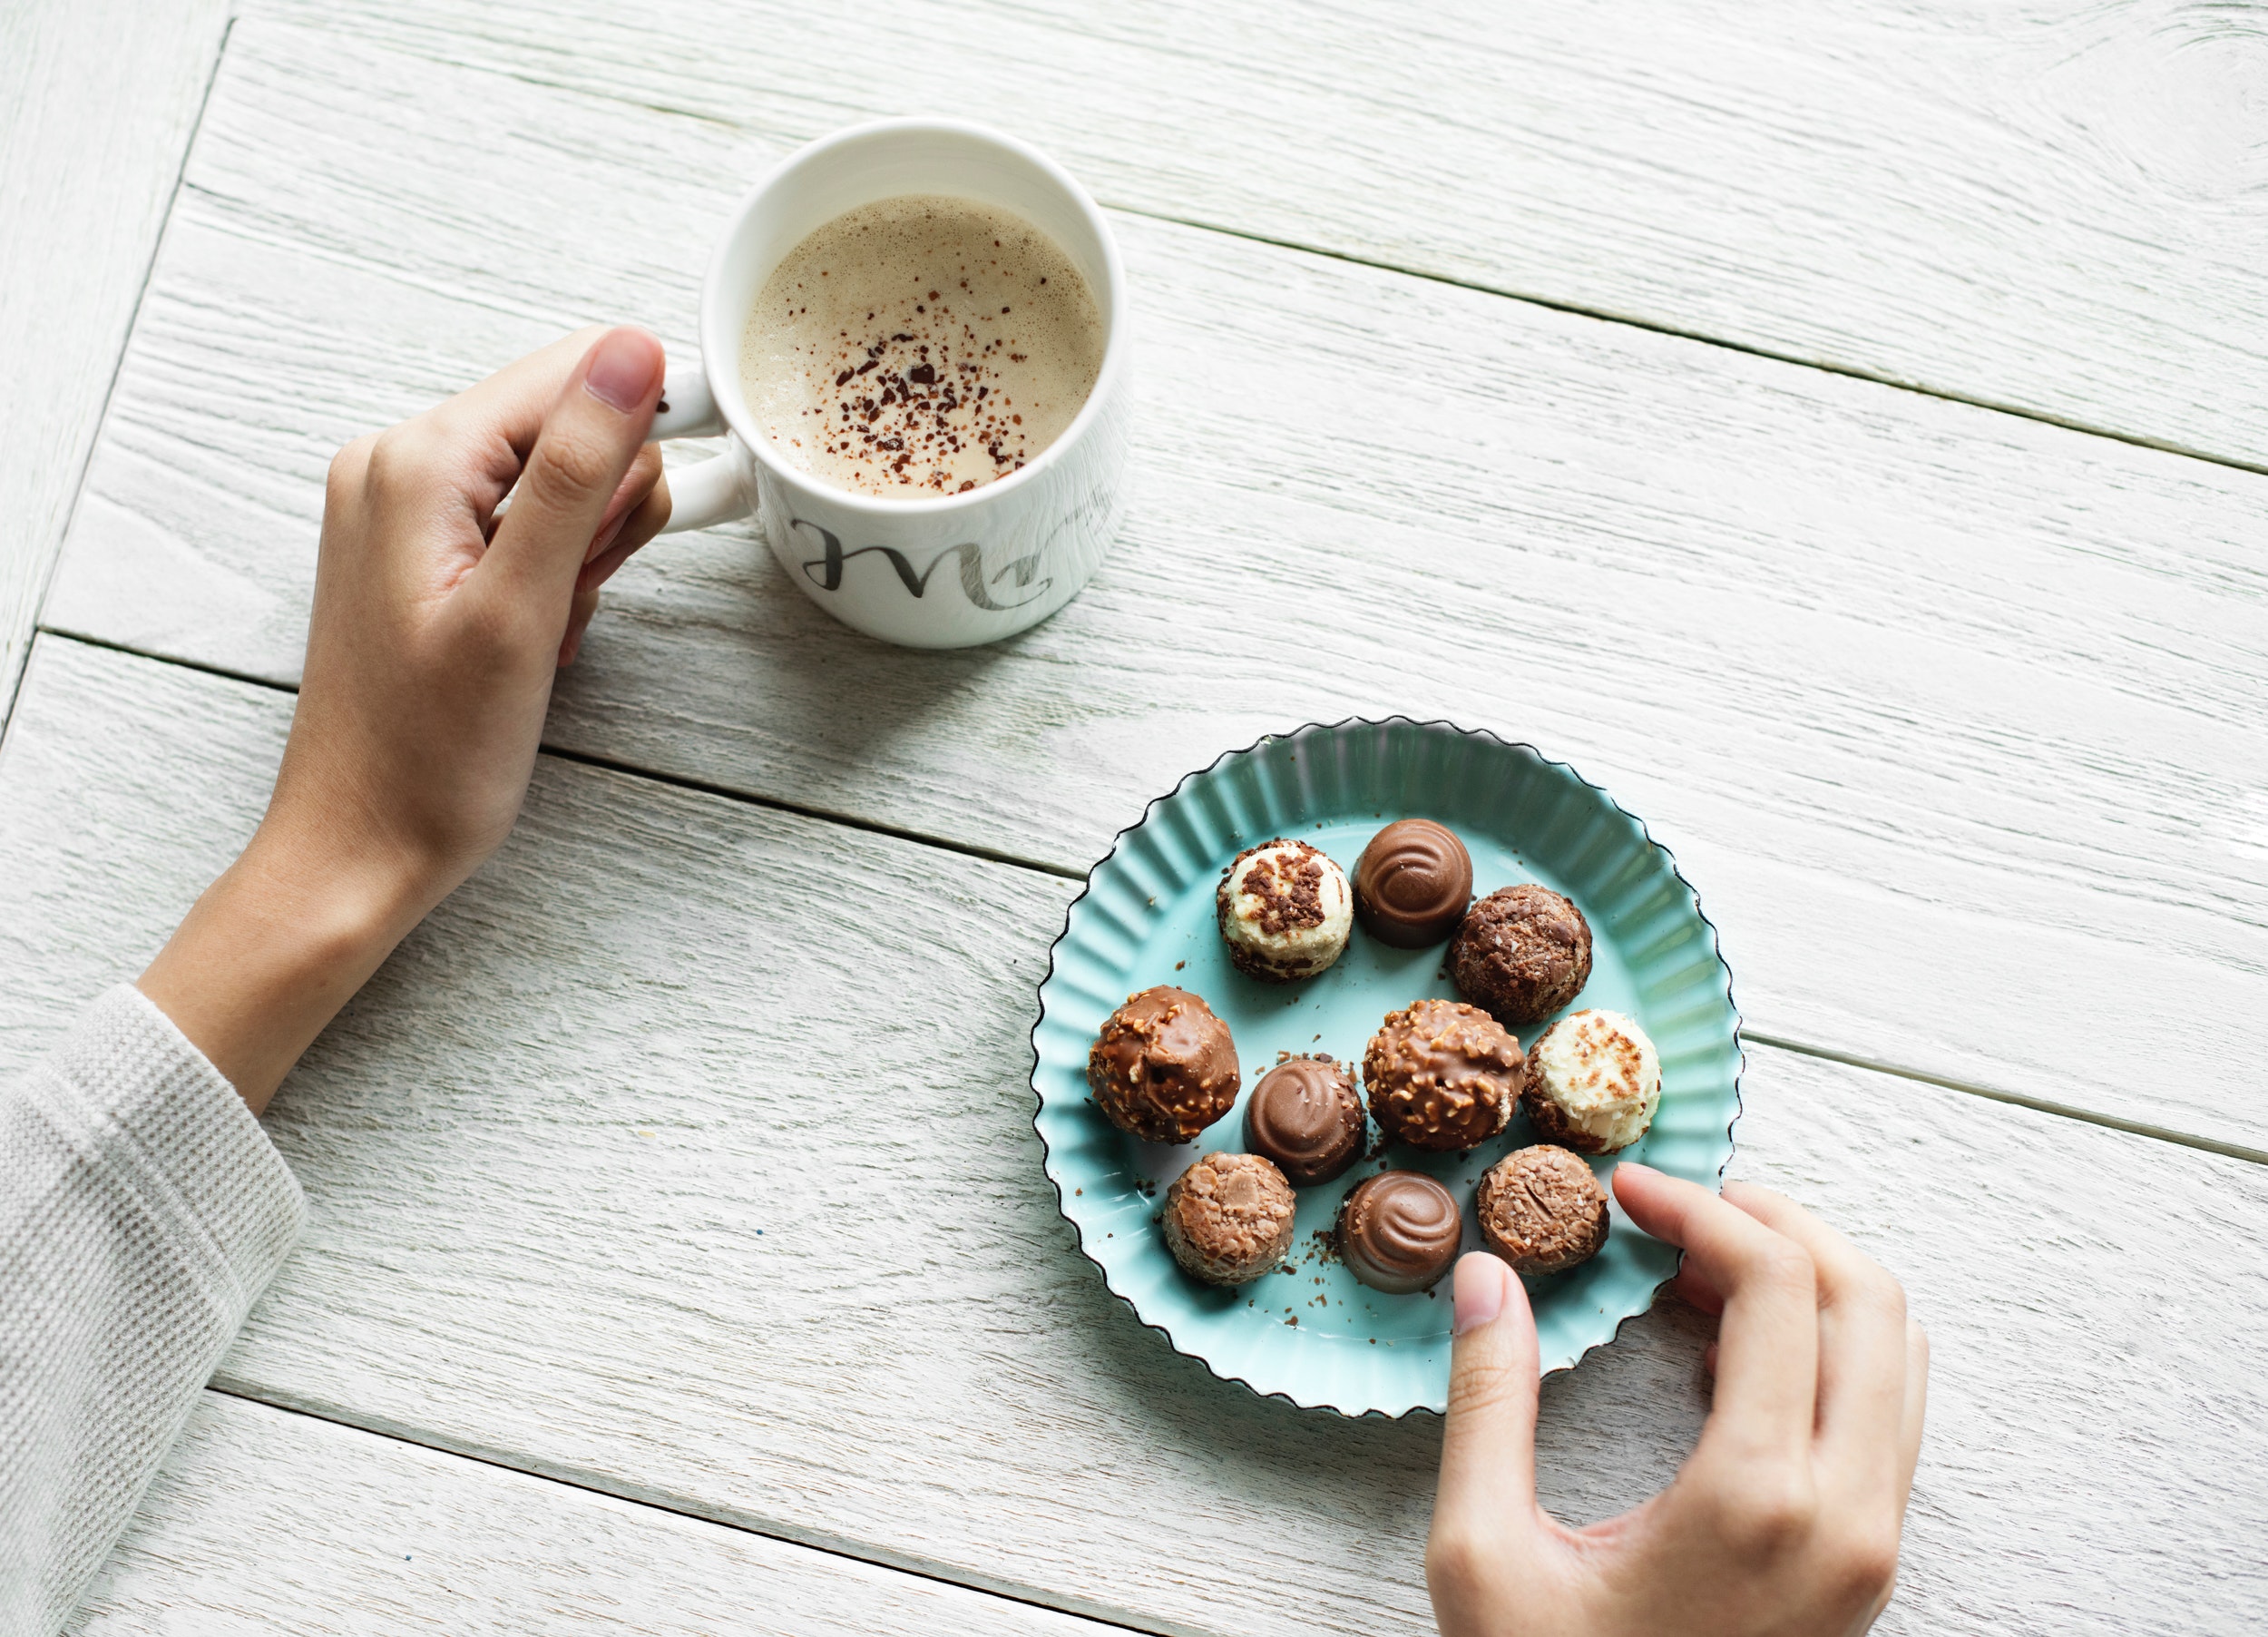
food, cuisine, dish, hand, ingredient, breakfast, plate, superfood, tableware, bowl, meal, cup, dishware, eating